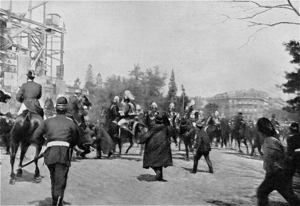
""Instantané pris au moment où l'auteur de l'attentat, Rafaël Sanchez Alegre, après avoir tiré deux coups de revolver sur le roi sans l'atteindre mais en blessant son cheval, est terrassé par l'agent de la Sûreté Guijarro, mais tire encore un troisième coup de revolver qui blesse cet agent à la cuisse. Un des aides de camp à cheval (vu de profil sur la photographie) s'est jeté entre l'assassin et le souverain."""
Alphonse XIII, né le 17 mai 1886 à Madrid et mort le 28 février 1941 à Rome, est roi d'Espagne de 1886 à 1931.